Erich Leie

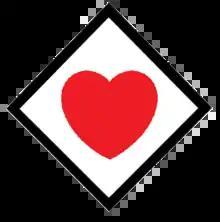
red heart in black square

On 29 December 1944, Leie was appointed "Geschwaderkommodore" of "Jagdgeschwader" 77 (JG 77—77th Fighter Wing). He replaced "Major" Siegfried Freytag in this function who had temporarily assumed command after "Major" Johannes Wiese was wounded in combat on 25 December. Freytag continued to lead JG 77 until Leie's arrival with the "Geschwader" on 15 January 1945. Command of his former I. "Gruppe" of JG 51 was passed to "Hauptmann" Günther Schack. On 12 January, the Red Army had launched the Vistula–Oder Offensive on the Eastern Front. The offensive required the Luftwaffe to relocate its forces, defeated Army Group A, taking much of Poland and striking deep within the pre-war borders of Germany. JG 77 was one of the first Luftwaffe fighter units ordered to relocate to the Eastern Front on 19 January.